History of New York City

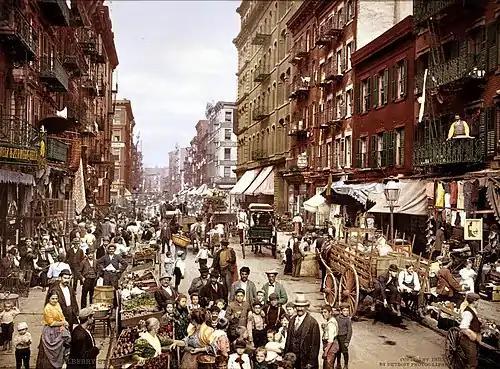
Mulberry Street, on the Lower East Side, circa 1900

Starting in 1785 the Congress met in the city of New York under the Articles of Confederation. In 1789, New York became the first national capital under the new Constitution. The Constitution also created the current Congress of the United States, and its first sitting was at Federal Hall on Wall Street. The first Supreme Court sat there. The United States Bill of Rights was drafted and ratified there. George Washington was inaugurated at Federal Hall. New York remained the national capital until 1790, when the role was transferred to Philadelphia.